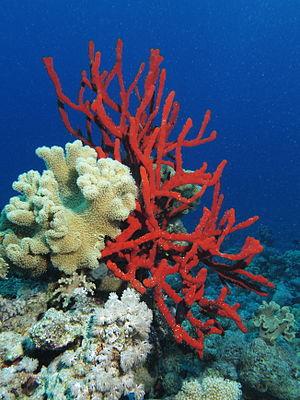
Negombata est un genre d'éponges de la famille Podospongiidae. Les espèces de ce genre sont marines.
Les Podospongiidae forment une famille de spongiaires de l'ordre Poecilosclerida vivant en eau de mer.